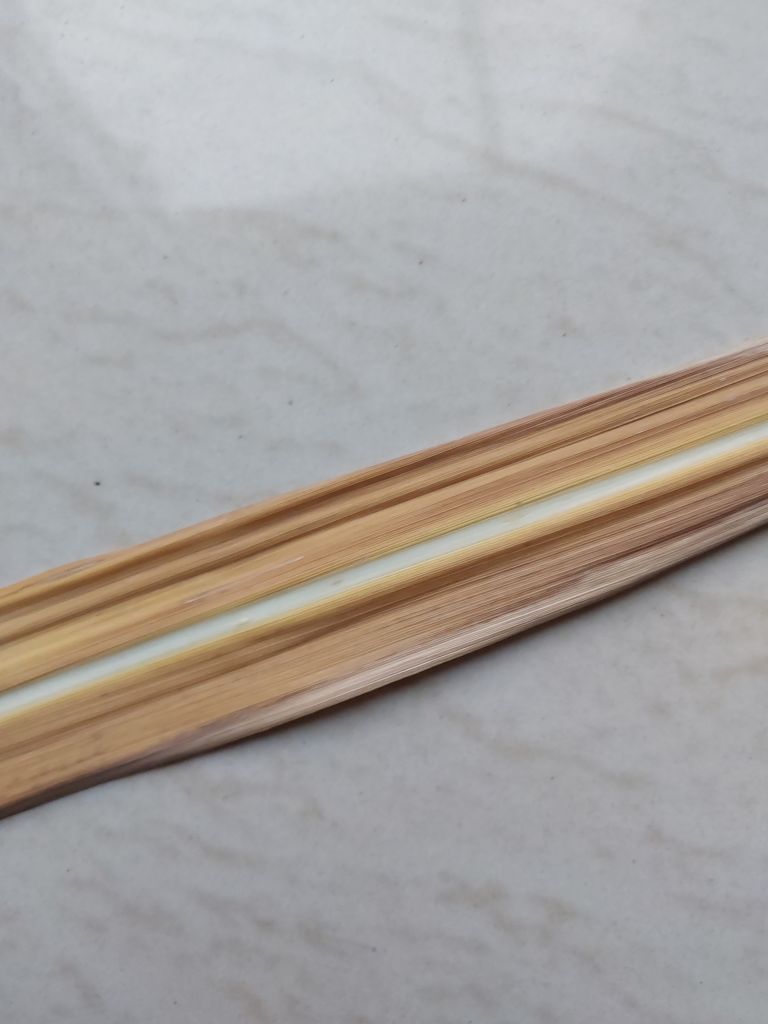
Label: Dried